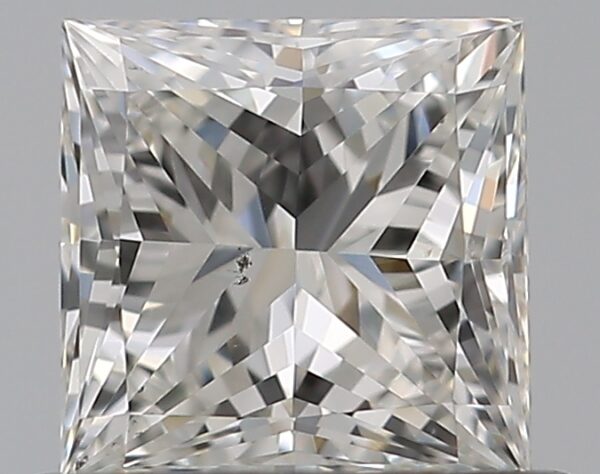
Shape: princess
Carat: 0.51
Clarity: VS2
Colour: G
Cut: EX
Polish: EX
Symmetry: VG
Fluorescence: N
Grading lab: GIA
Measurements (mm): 4.5 x 4.45 x 3